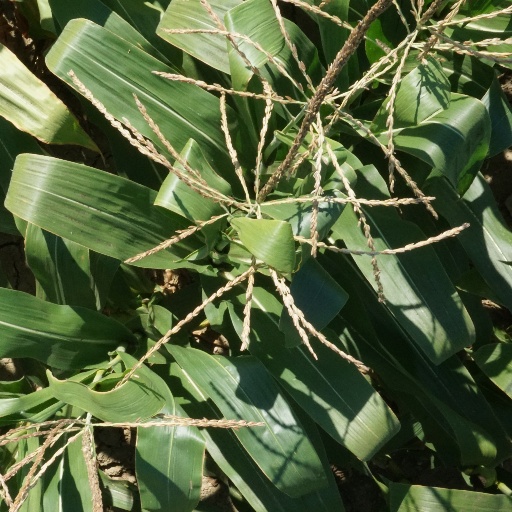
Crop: maize; corn